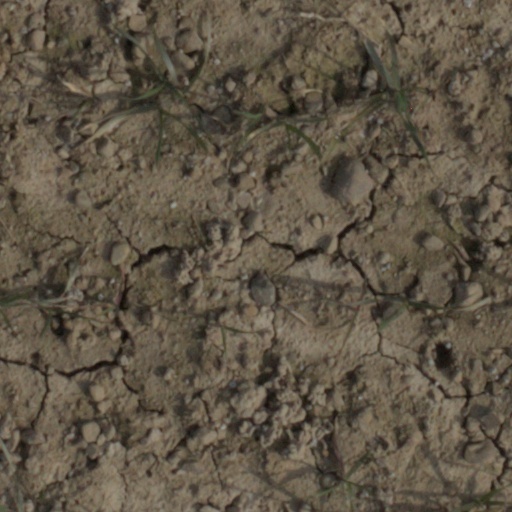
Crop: wheat